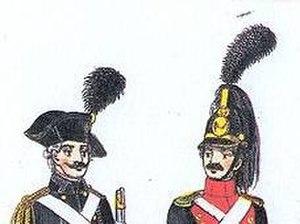
La plumasserie est l’activité qui concerne la préparation de plumes d’oiseaux et leur utilisation dans la confection d’objets ou d’ornements souvent vestimentaires.